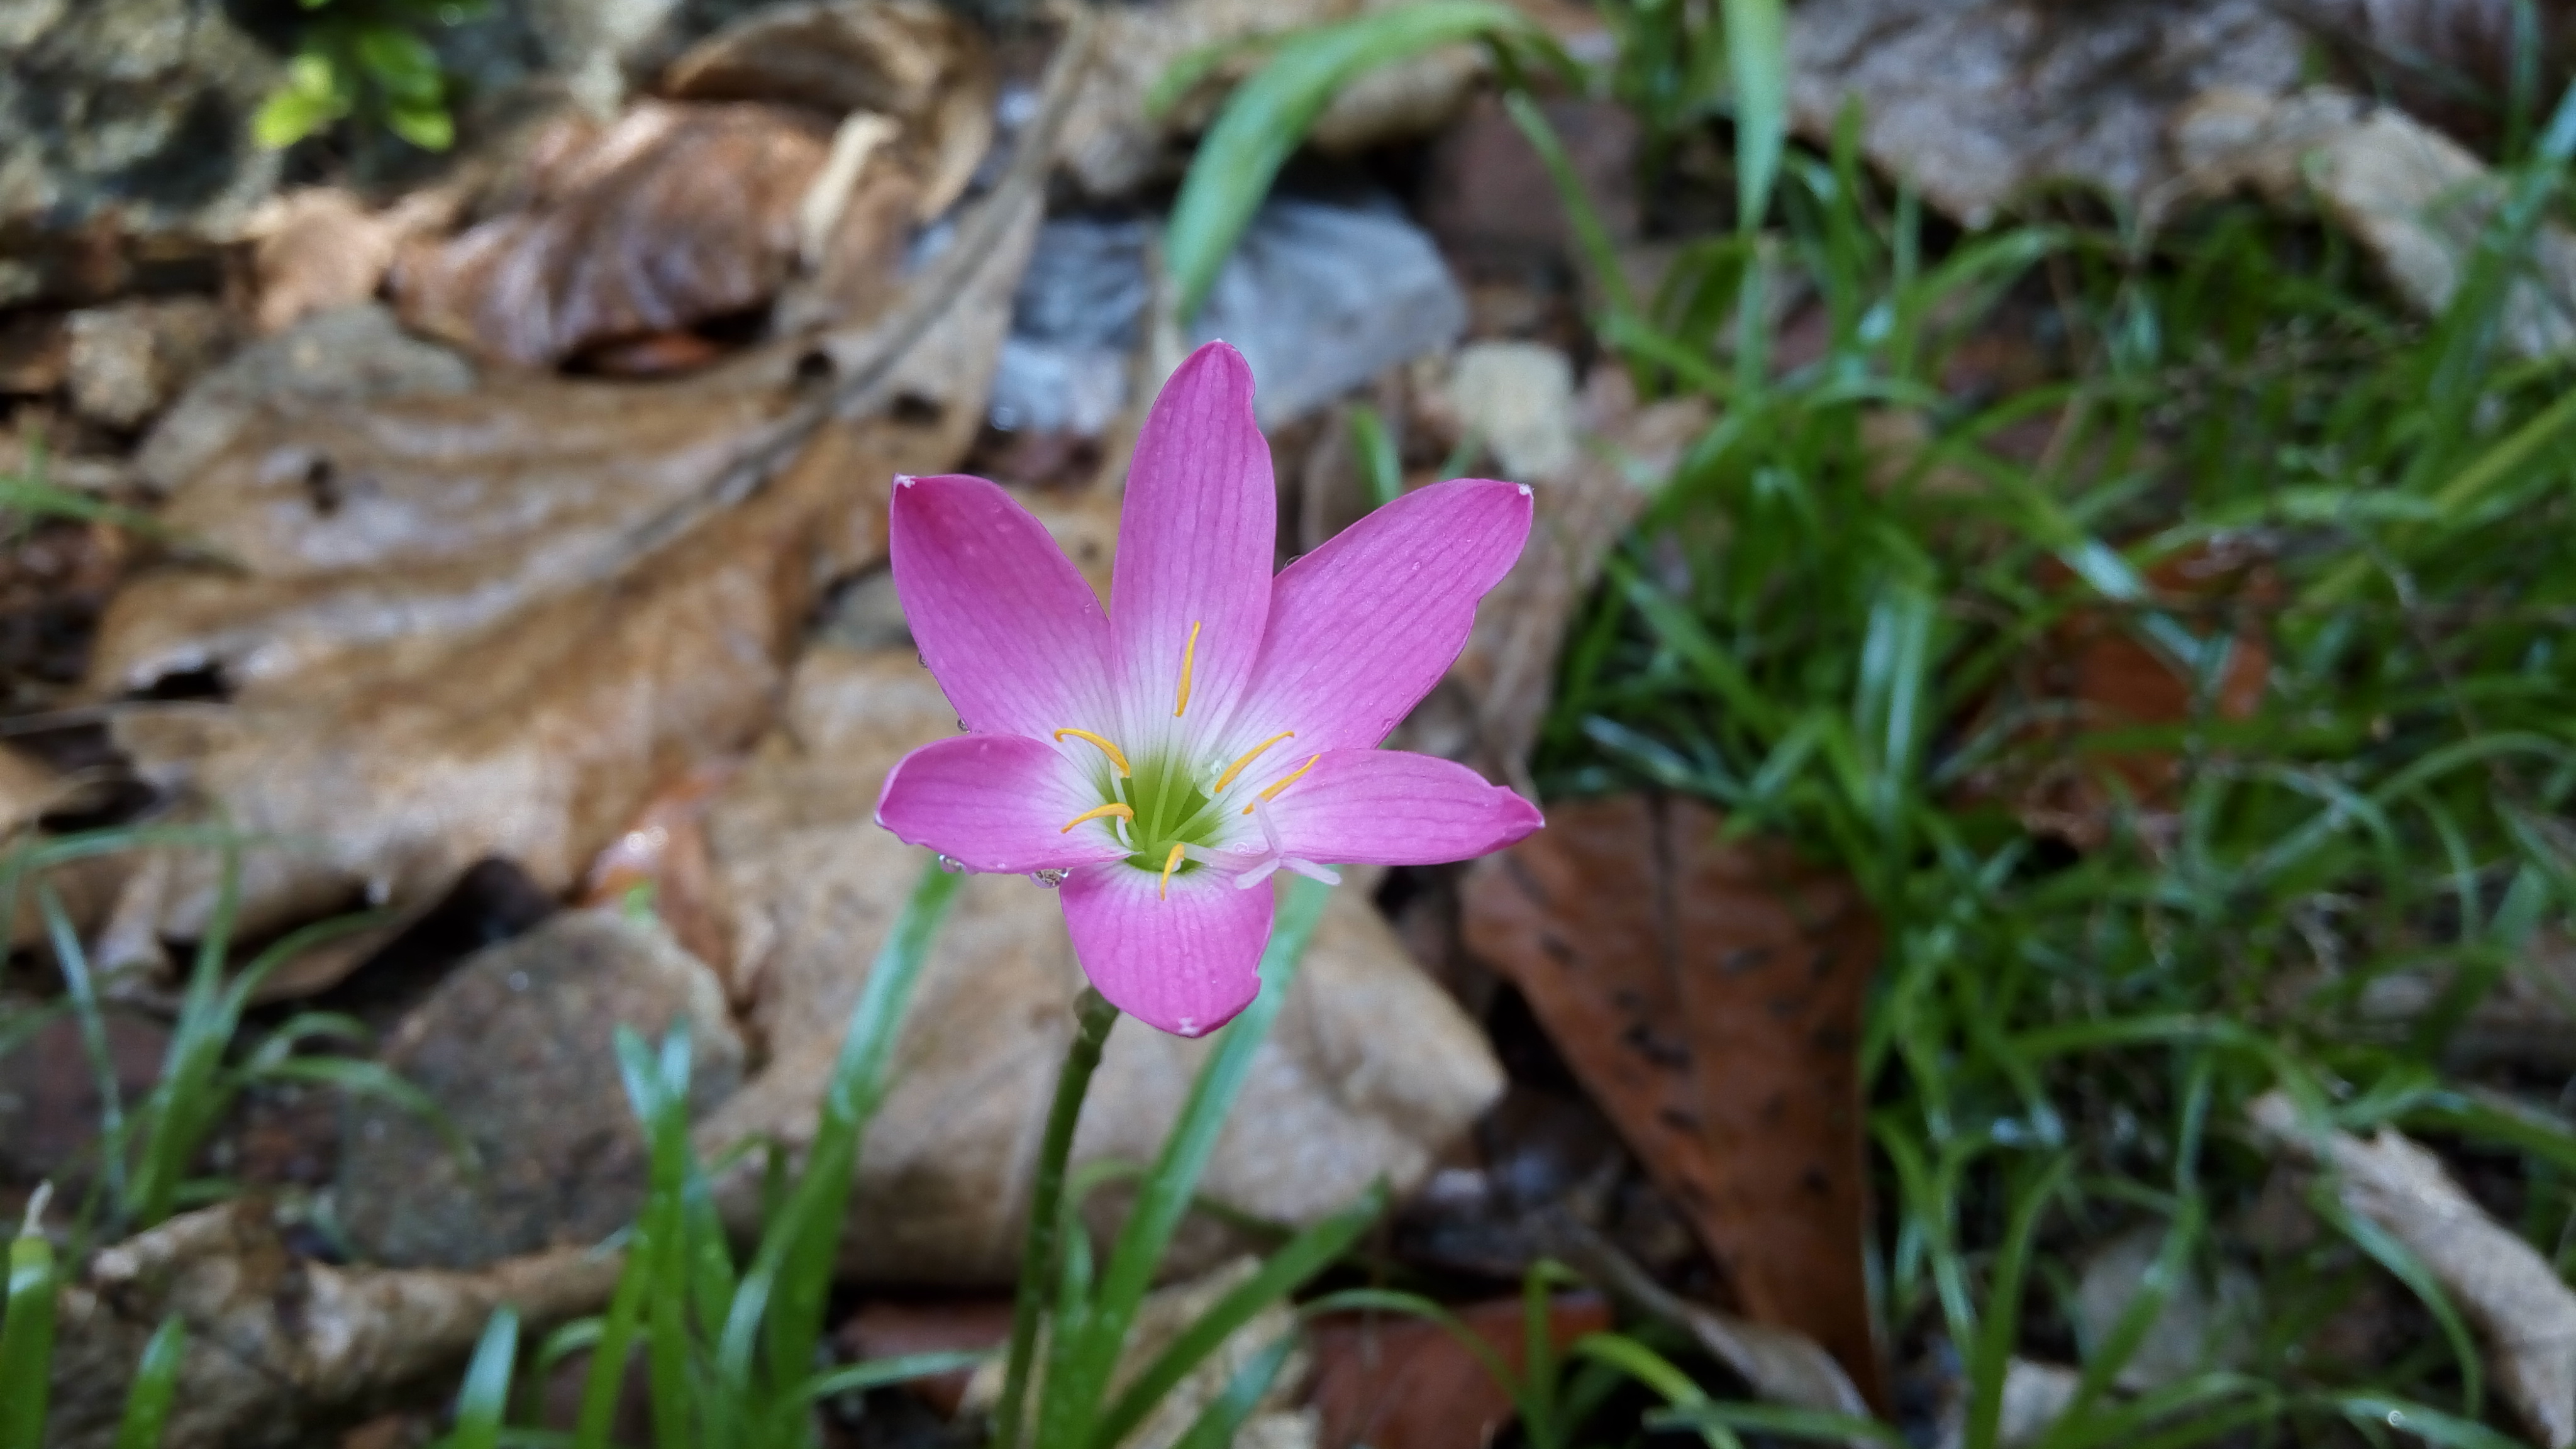
flower, plant, flora, flowering plant, spring, wildflower, violet family